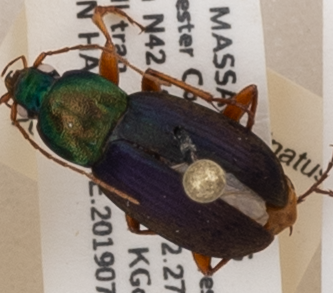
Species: Chlaenius emarginatus
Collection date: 2019-07-16
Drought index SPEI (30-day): -0.008
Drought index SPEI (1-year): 2.09
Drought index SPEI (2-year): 2.09